Tamagawa Station (Tokyo)

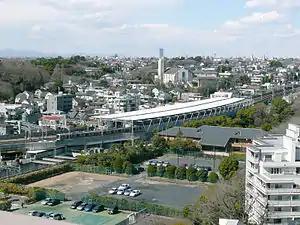
Bird's-eye view of the station

is a train station in Ōta, Tokyo, Japan, operated by the private railway operator Tokyu Corporation.